Pasig

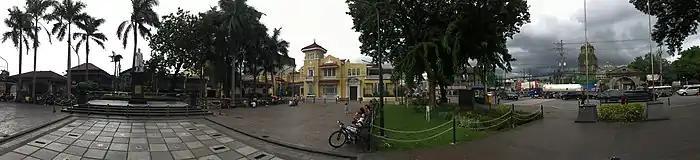
Plaza Rizal in the poblacion area. On the center is Concepción Mansion, while on the far right is Pasig Cathedral.

Pasig is bordered on the west by Quezon City and Mandaluyong; to the north by Marikina; to the south by Pateros and Taguig; and to the east by the municipalities of Cainta and Taytay in the province of Rizal.